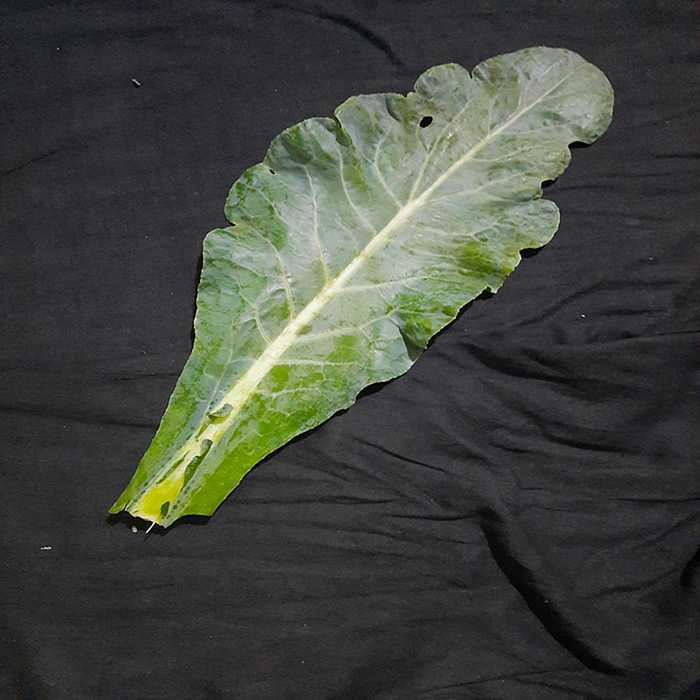
Plant: Cauliflower
Label: Fresh leaf